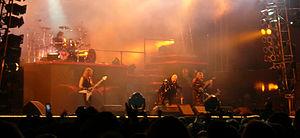
Voici la discographie de Judas Priest, groupe de heavy metal traditionnel britannique formé en 1969. Le groupe a sorti 16 albums studio, 6 albums en concert, 6 compilations, 30 singles et tourné 17 clips vidéo.